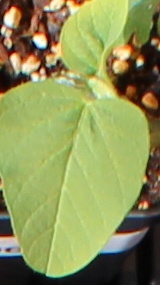
Label: Soybean